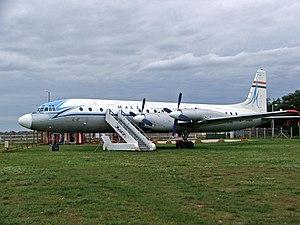
L'Iliouchine Il-18 est un grand avion de ligne quadri-turbopropulseur qui a volé pour la première fois en 1957 et est devenu l'un des avions soviétiques les plus connus et durables de son époque. Entré en service le 20 avril 1959, l'Il-18 est l'un des principaux avions de ligne du monde depuis plusieurs décennies et a été largement exporté. En raison de la longévité de la cellule de l'avion, de nombreux exemplaires ont réalisé plus de 45 000 heures de vol, et le modèle reste opérationnel dans les armées et — dans une moindre mesure — dans le monde civil. Le successeur de l'Il-18 est l'avion de ligne long courrier Il-62.